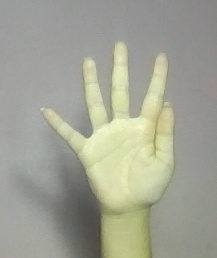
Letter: sheen